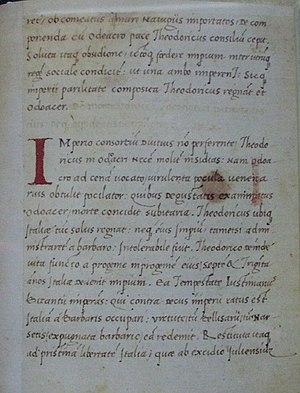
Les Goths ou Gots sont un peuple germanique dont les deux branches, les Ostrogoths et les Wisigoths, engagées à maintes reprises dans des guerres contre et avec Rome pendant la période des grandes invasions de la fin de l'Antiquité, constituent au Vᵉ siècle en Europe occidentale leurs propres royaumes, qui s'effondreront respectivement en 553 et 711 sauf le nord de l'Espagne. L'origine des Goths est controversée. Au IIIᵉ siècle, formant un seul peuple, ils sont fixés dans la région des actuelles Ukraine et Biélorussie. Après un premier affrontement avec l'Empire romain dans le sud-est de l'Europe, ils se séparent en deux groupes : les Greutunges à l'est et les Tervinges à l'ouest, plus couramment désignés comme Ostrogoths et Wisigoths, c'est-à-dire Goths de l'est et de l'ouest respectivement.